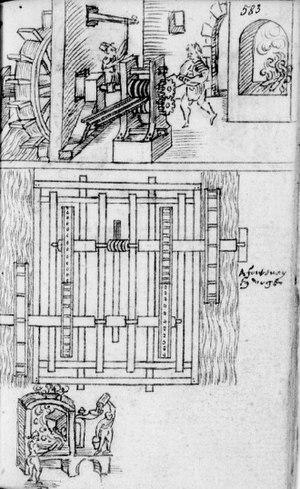
Plan d'un laminoir d'une forges de la vallée du Côney (Vosges) à Fontenoy-le-Château, dessin d'un ingénieur dans la première moitié du XVIIe S.
Fontenoy-le-Château est une commune française de Lorraine, située dans le département des Vosges, en région Grand Est. Elle appartient à la communauté d'agglomération d'Épinal.